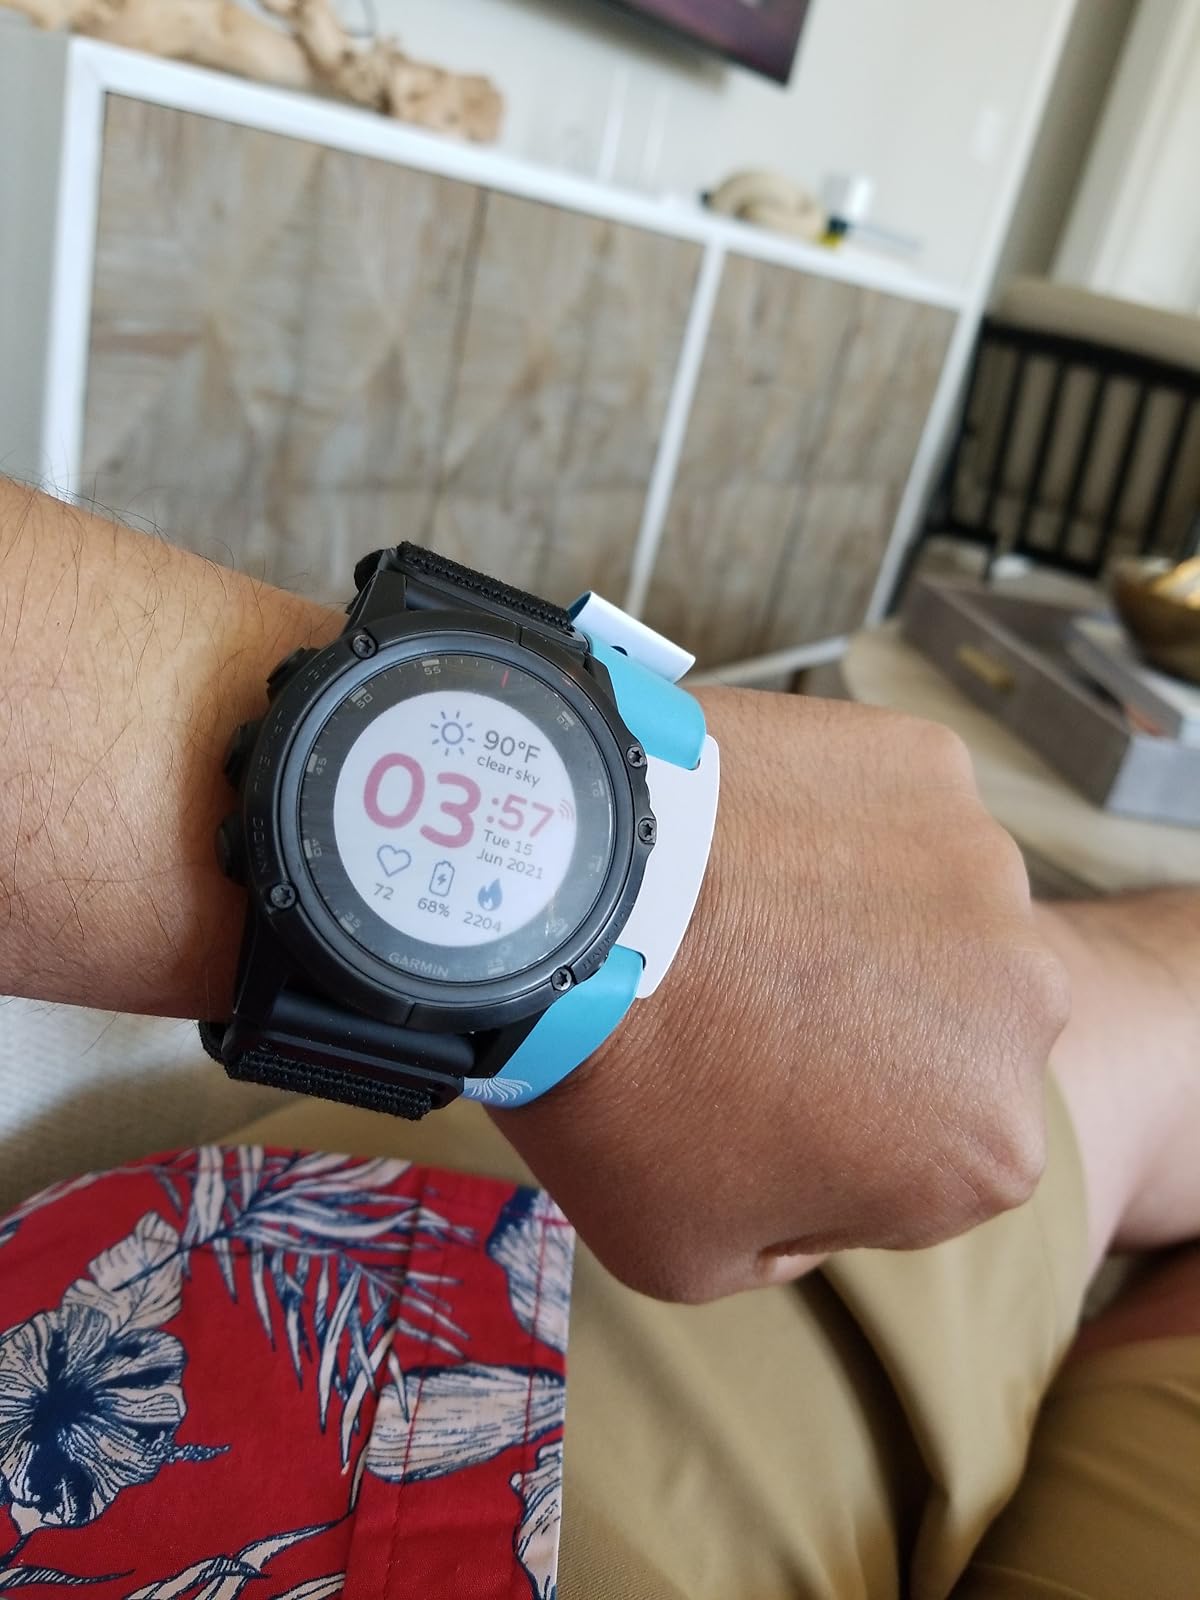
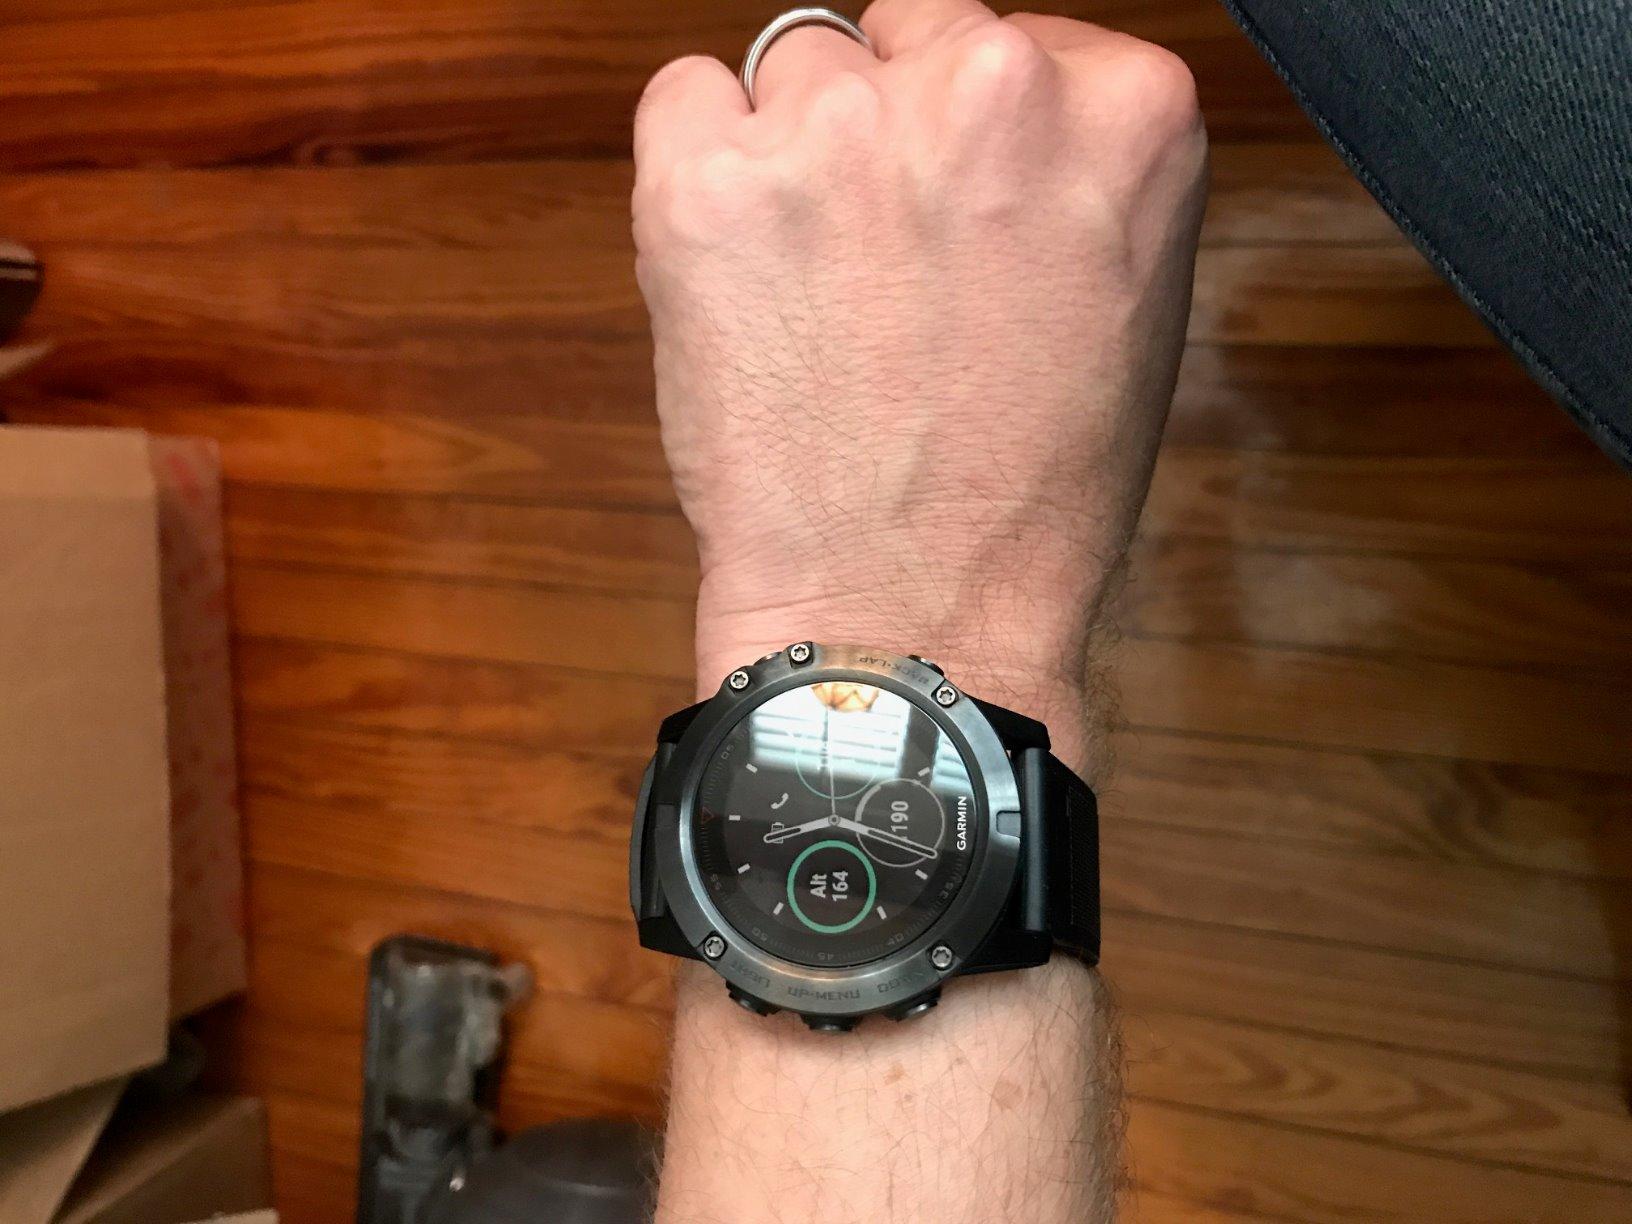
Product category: smartwatch
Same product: no